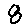
Label: 8